Carlton Kitto

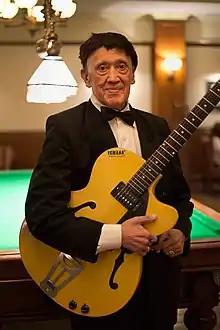
Carlton Kitto at the Oberoi Grand Hotel, Kolkata, 2012

Carlton Kitto ( – 28 November 2016) was a bebop jazz guitarist from Kolkata, India. He was born in Bangalore, where he started working in the railways in his early days. Kitto later started his music career in Chennai in the 1960s. He moved to Kolkata in 1973 and became a part of the band "Jazz Ensemble" in Moulin Rogue, an upscale restaurant in Park Street, Kolkata. After two years he started playing in another restaurant named Mocambo in the same locality. He was a teacher of jazz and classical guitar at the Calcutta School of Music and also performed in some of the restaurants and pubs, such as the Chowringhee Bar, Trincas, Blue Fox and Someplace Else in Kolkata. Kitto had the distinction of playing along with other legendary jazz musicians such as Sonny Rollins, Clark Terry, David Leibman, Larry Coryell, Chico Freeman and Charlie Byrd.